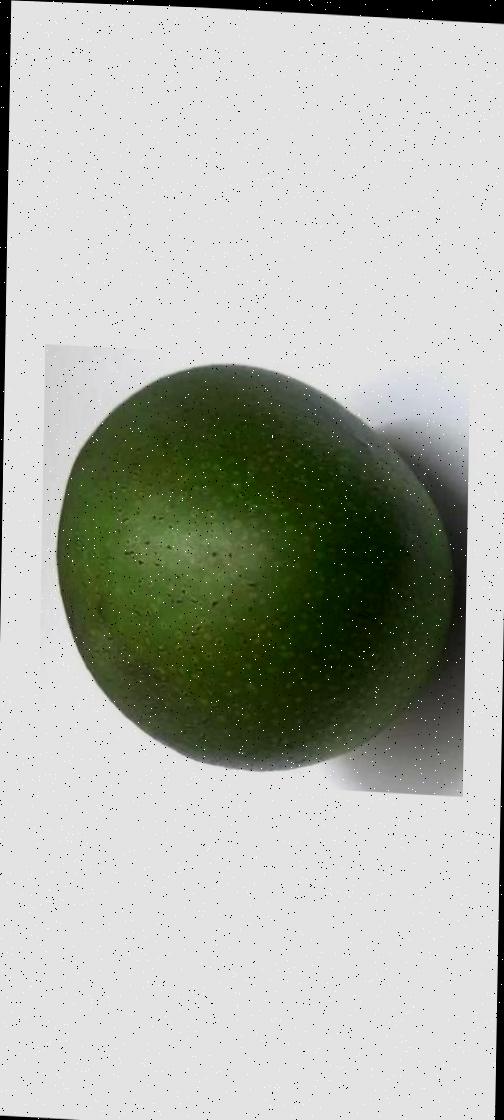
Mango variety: Ashshina Zhinuk